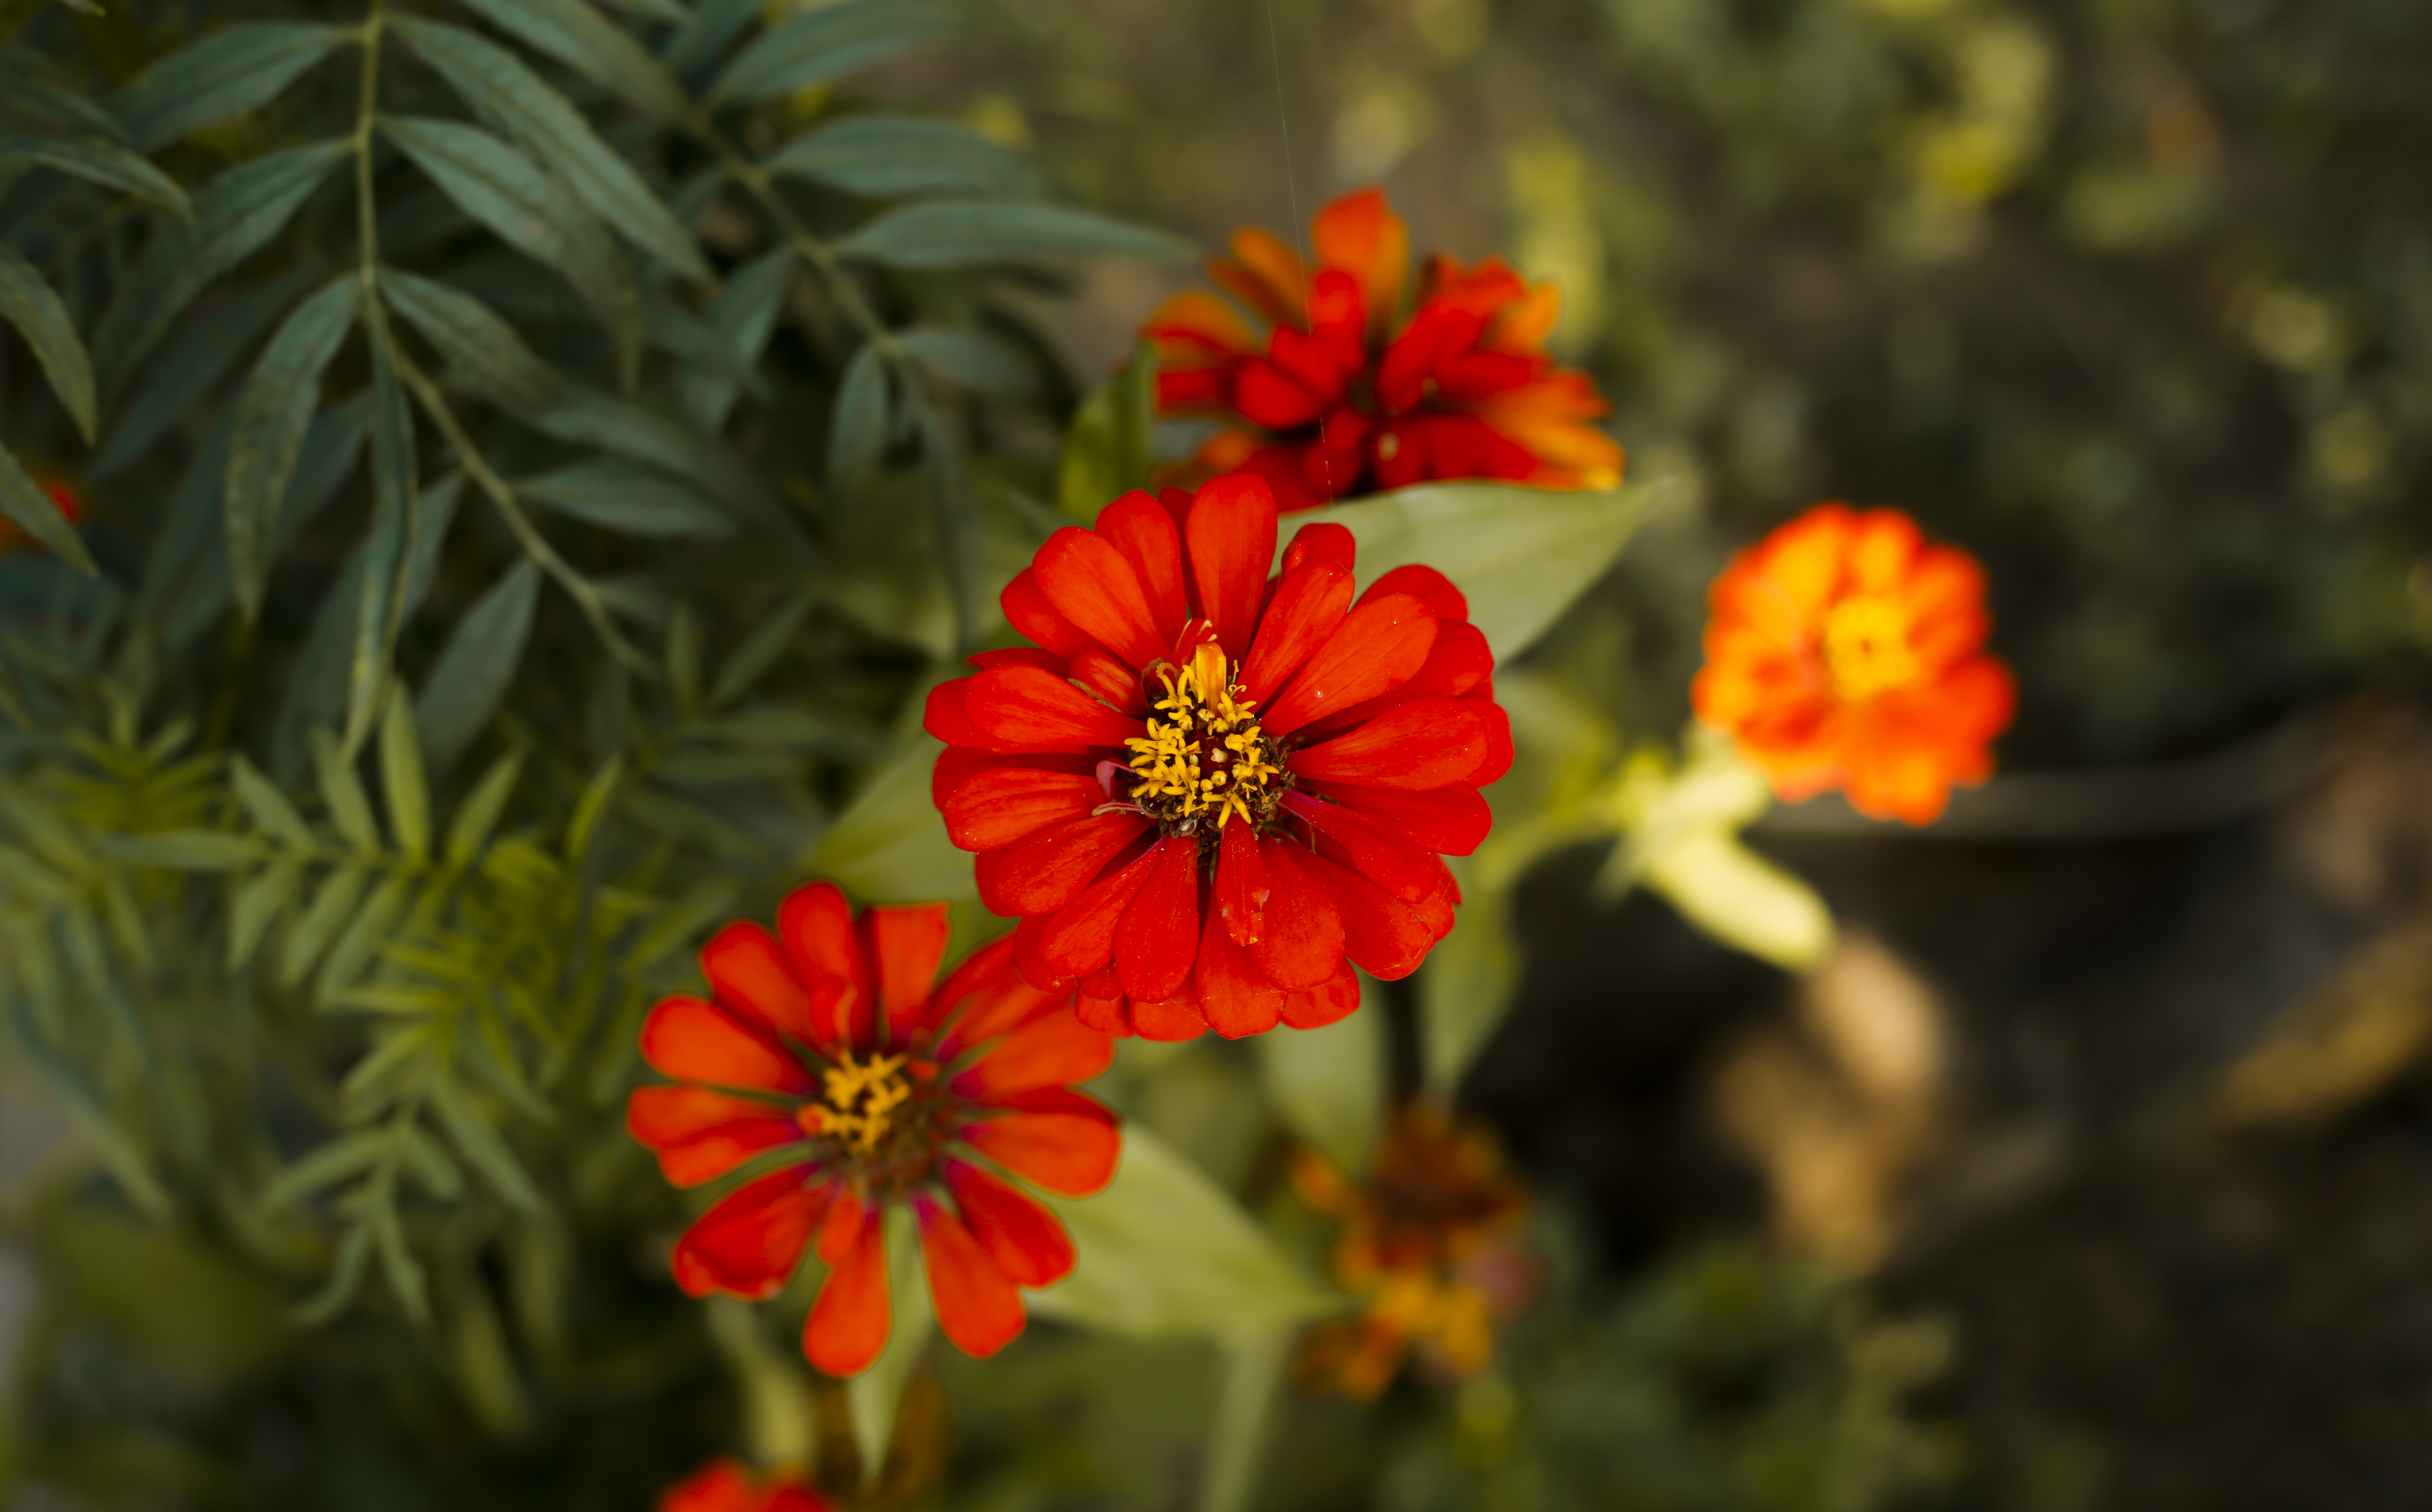
canon, flower, portrait, photography, greenery, nature, relaxing, beautiful, marigold, blossom, love, satisfying, flowering plant, petal, plant, red, wildflower, Zinnia angustifolia, annual plant, wallflower, daisy family